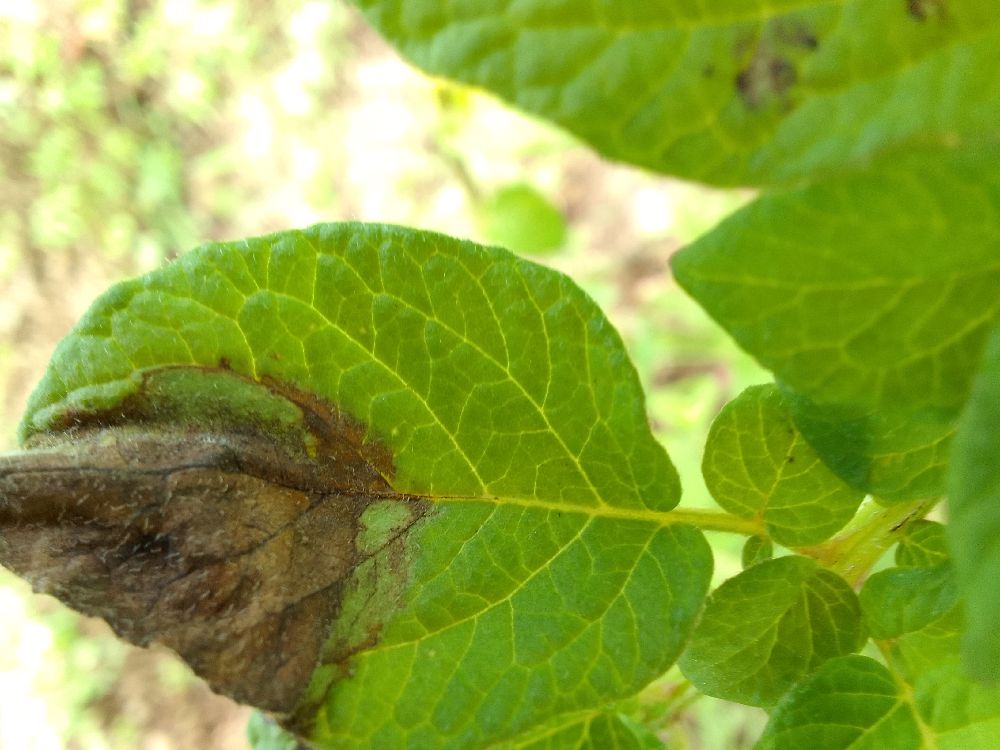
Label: Late blight